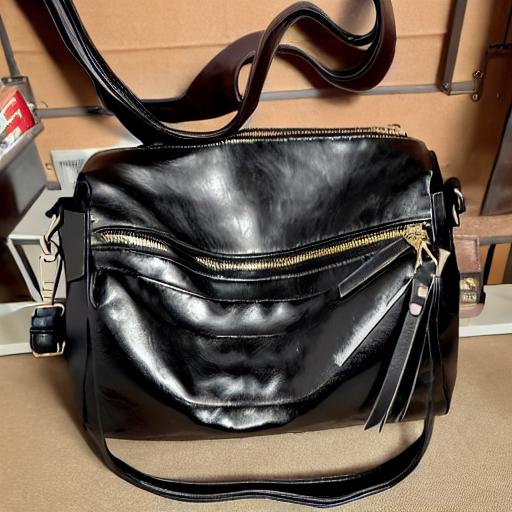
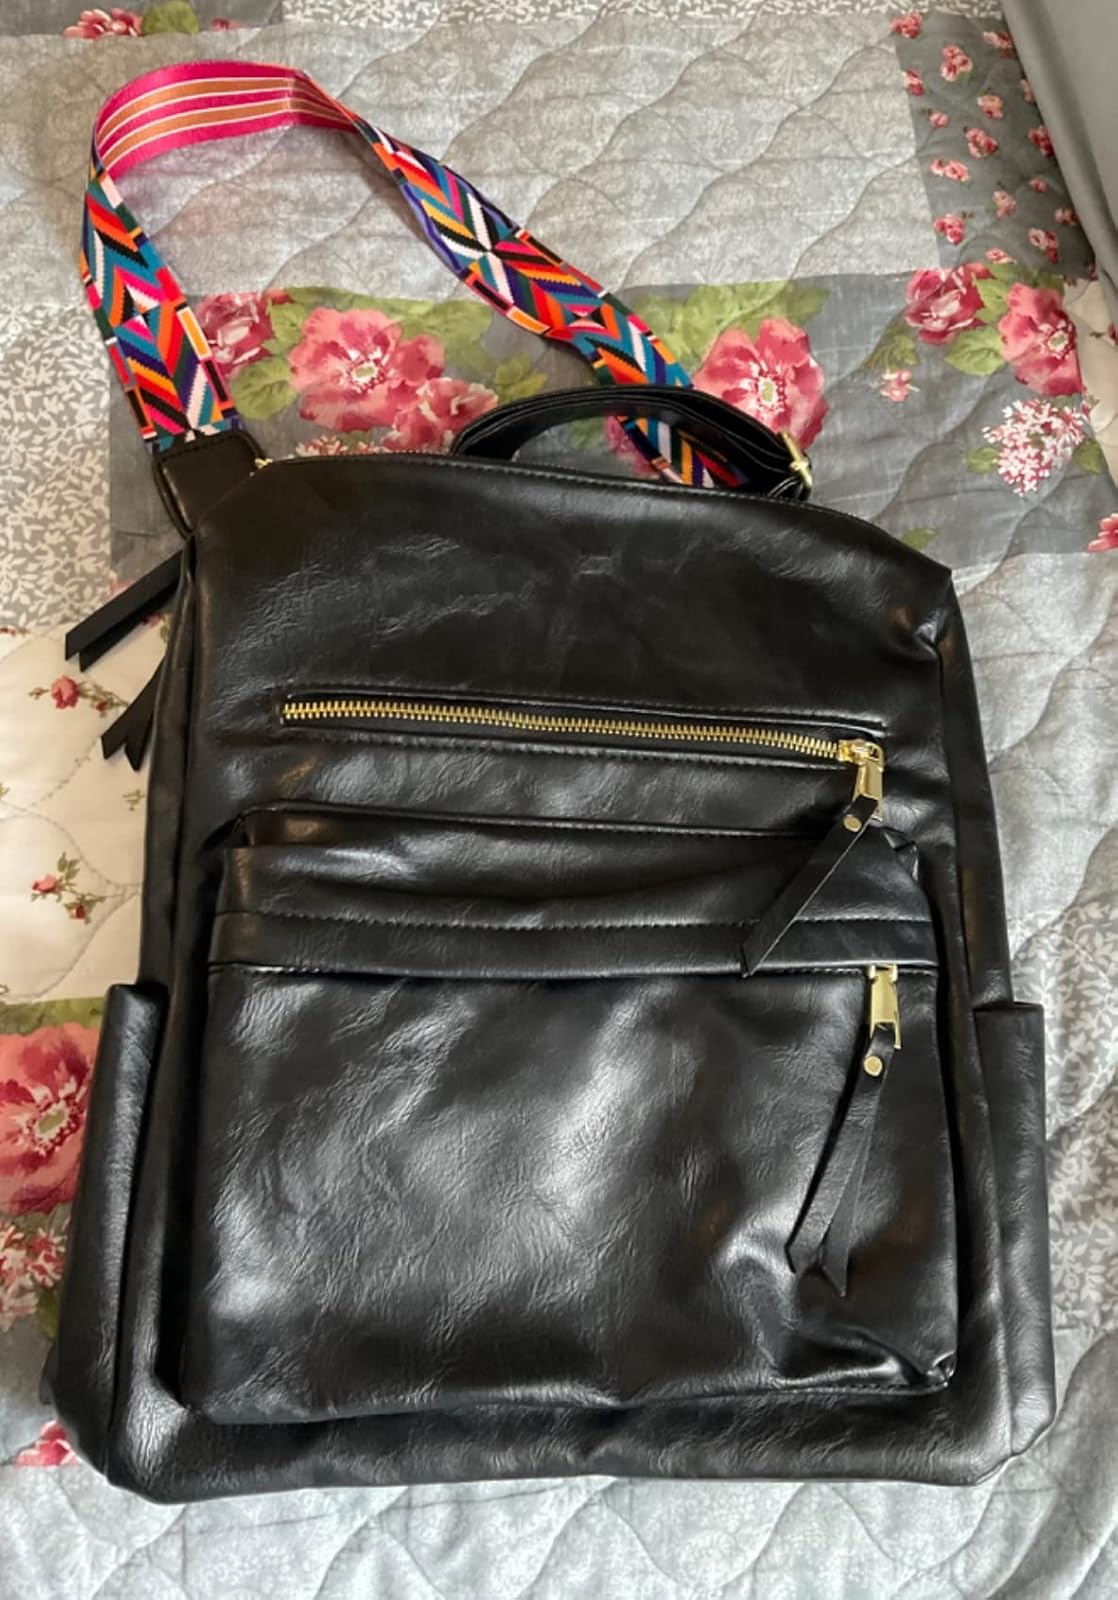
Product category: accessories_handbag
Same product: no